Uptown, Chicago

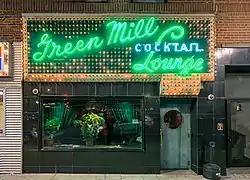
Green Mill Cocktail Lounge, 4802 N Broadway

Sheridan Park is a neighborhood roughly bounded by Lawrence Avenue on the north, Clark Street on the west, Montrose on the south, and Broadway on the east. It is mostly residential, containing six-flats, single family homes, and courtyard apartment buildings. There is a growing business district along Wilson Avenue, which bisects Sheridan Park. Truman College, one of the City Colleges of Chicago, is also located in Sheridan Park. The neighborhood can be accessed from either the Wilson or Lawrence stop on the CTA's Red Line.